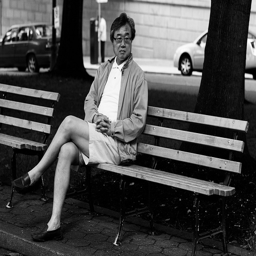
A man sits on a bench with his legs crossed.
An middle-aged Asian man sitting on a park bench.
A man sitting by himself on a park bench.
a man that is on a park bench
The man crosses his fingers over his lap while sitting on a bench.